George Anson Starkweather (Pennsylvania lawyer)

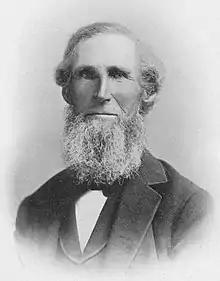
George Anson Starkweather

George Anson Starkweather (November 7, 1821 – August 11, 1904) was an American lawyer, merchant, schoolteacher and public official in Pennsylvania.